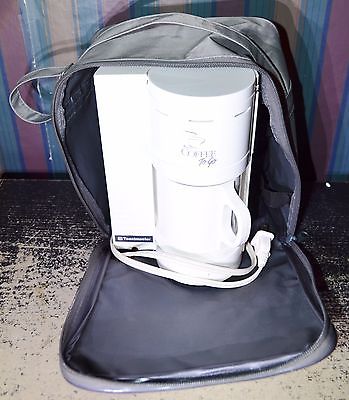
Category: coffee maker